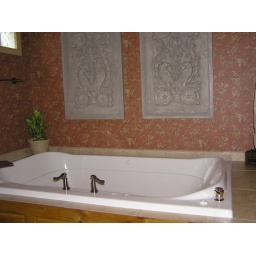
Whilrpool tub in bathroom